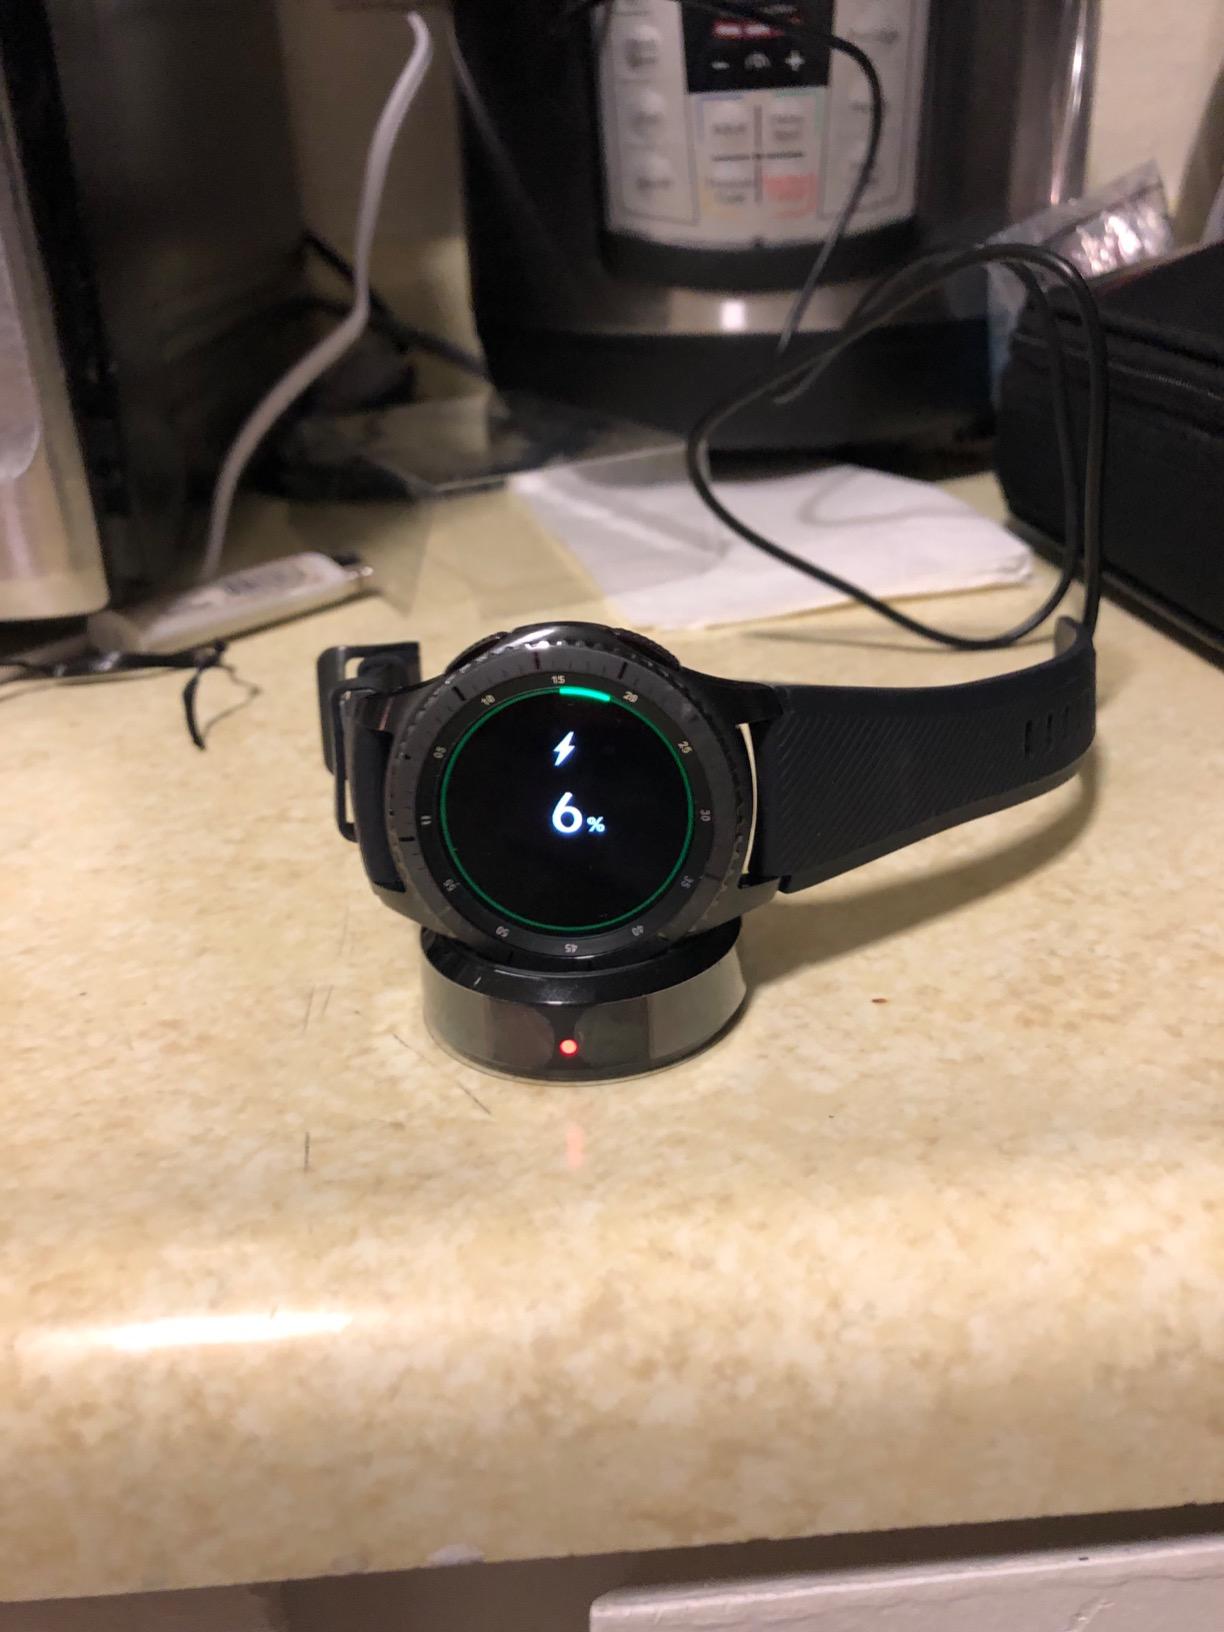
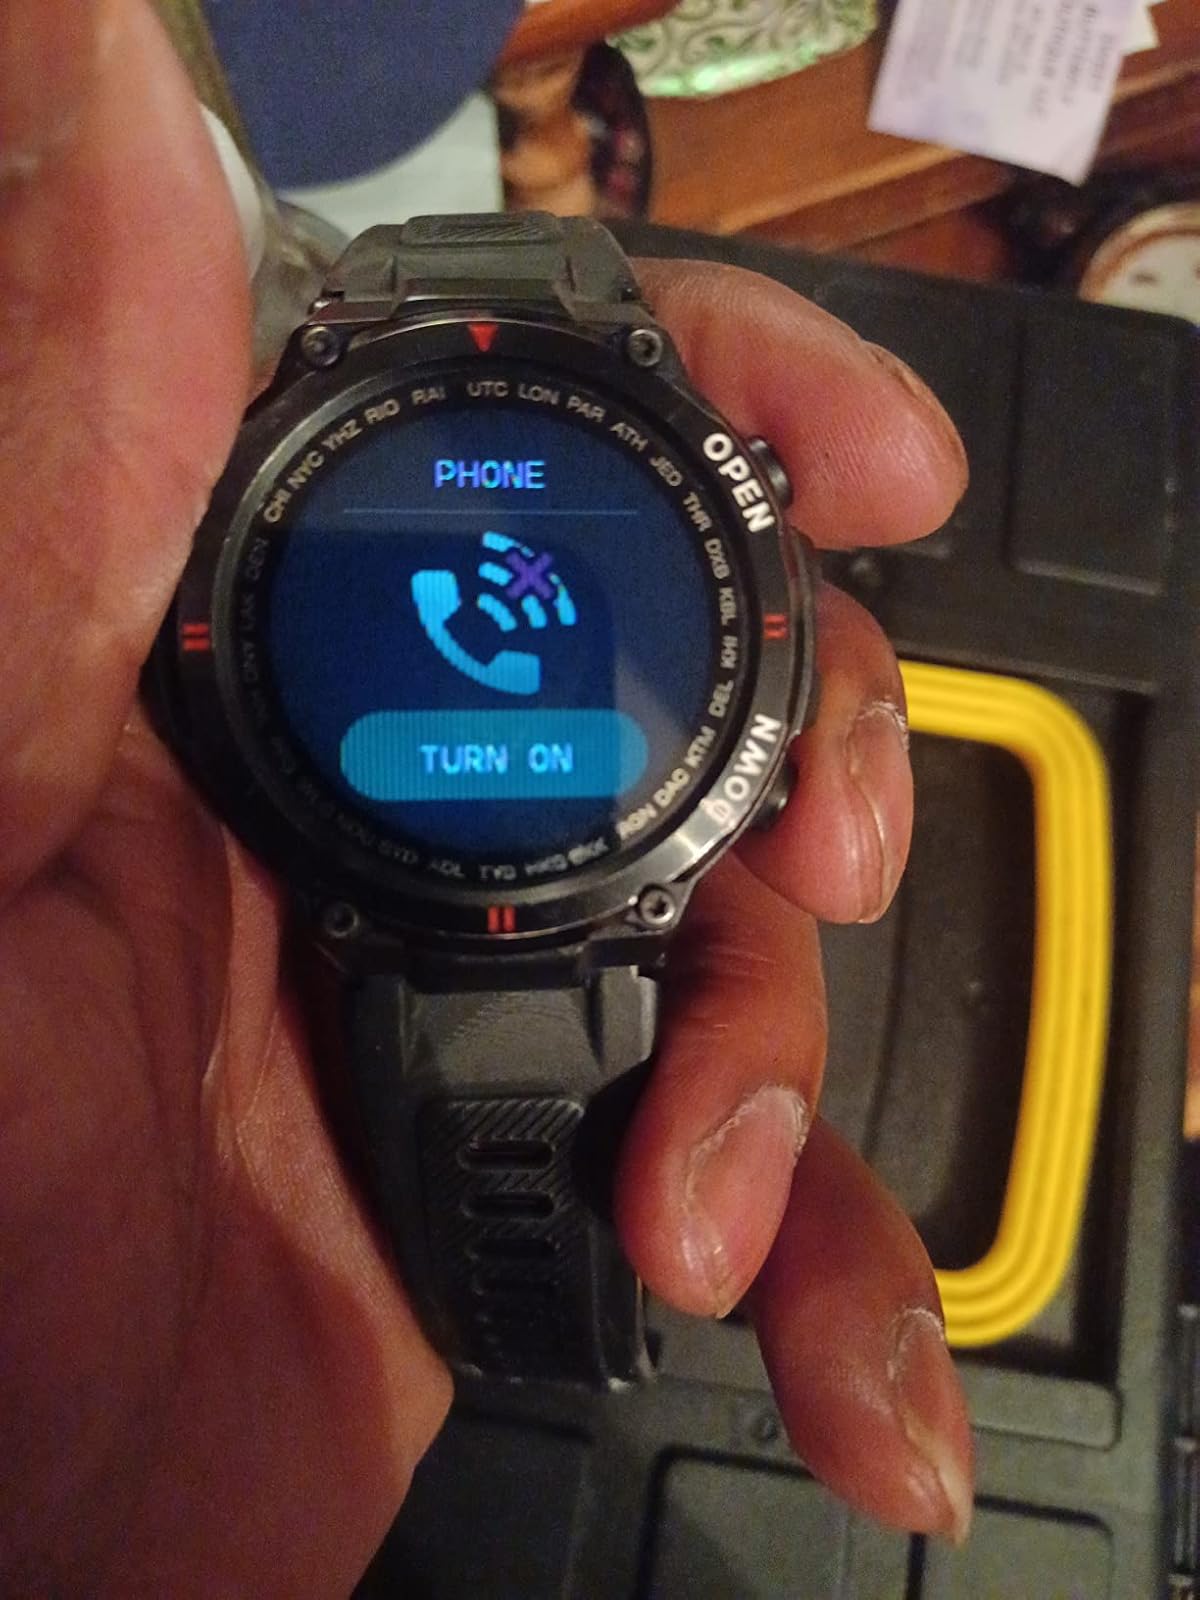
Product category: smartwatch
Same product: no